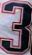
Number: 3